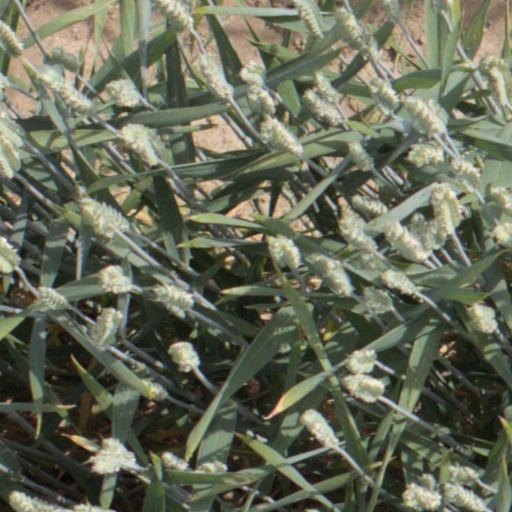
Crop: wheat